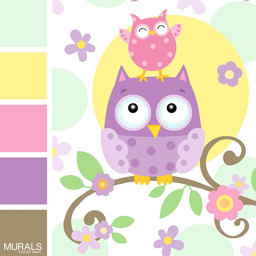
a pretty palette to accompany the mural by person